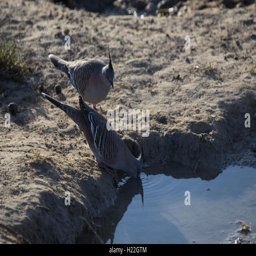
a pair of crested pigeons drinking water